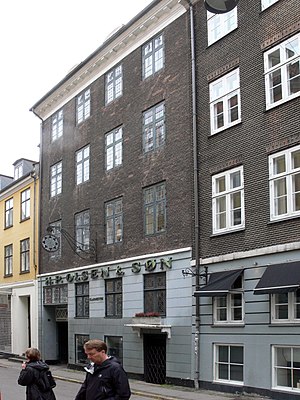
Finnur Magnússon / Liv og karriere
Finnur Magnússon bopæl i Klosterstræde 21 i København.
"Finnur Magnússon var en islandsk oldgransker og mytolog. Han var gehejmearkivar og etatsråd og udgav værker om mytologi, arkæologi og runetolkning; hans hovedværk er ""Eddalæren og dens Oprindelse"".